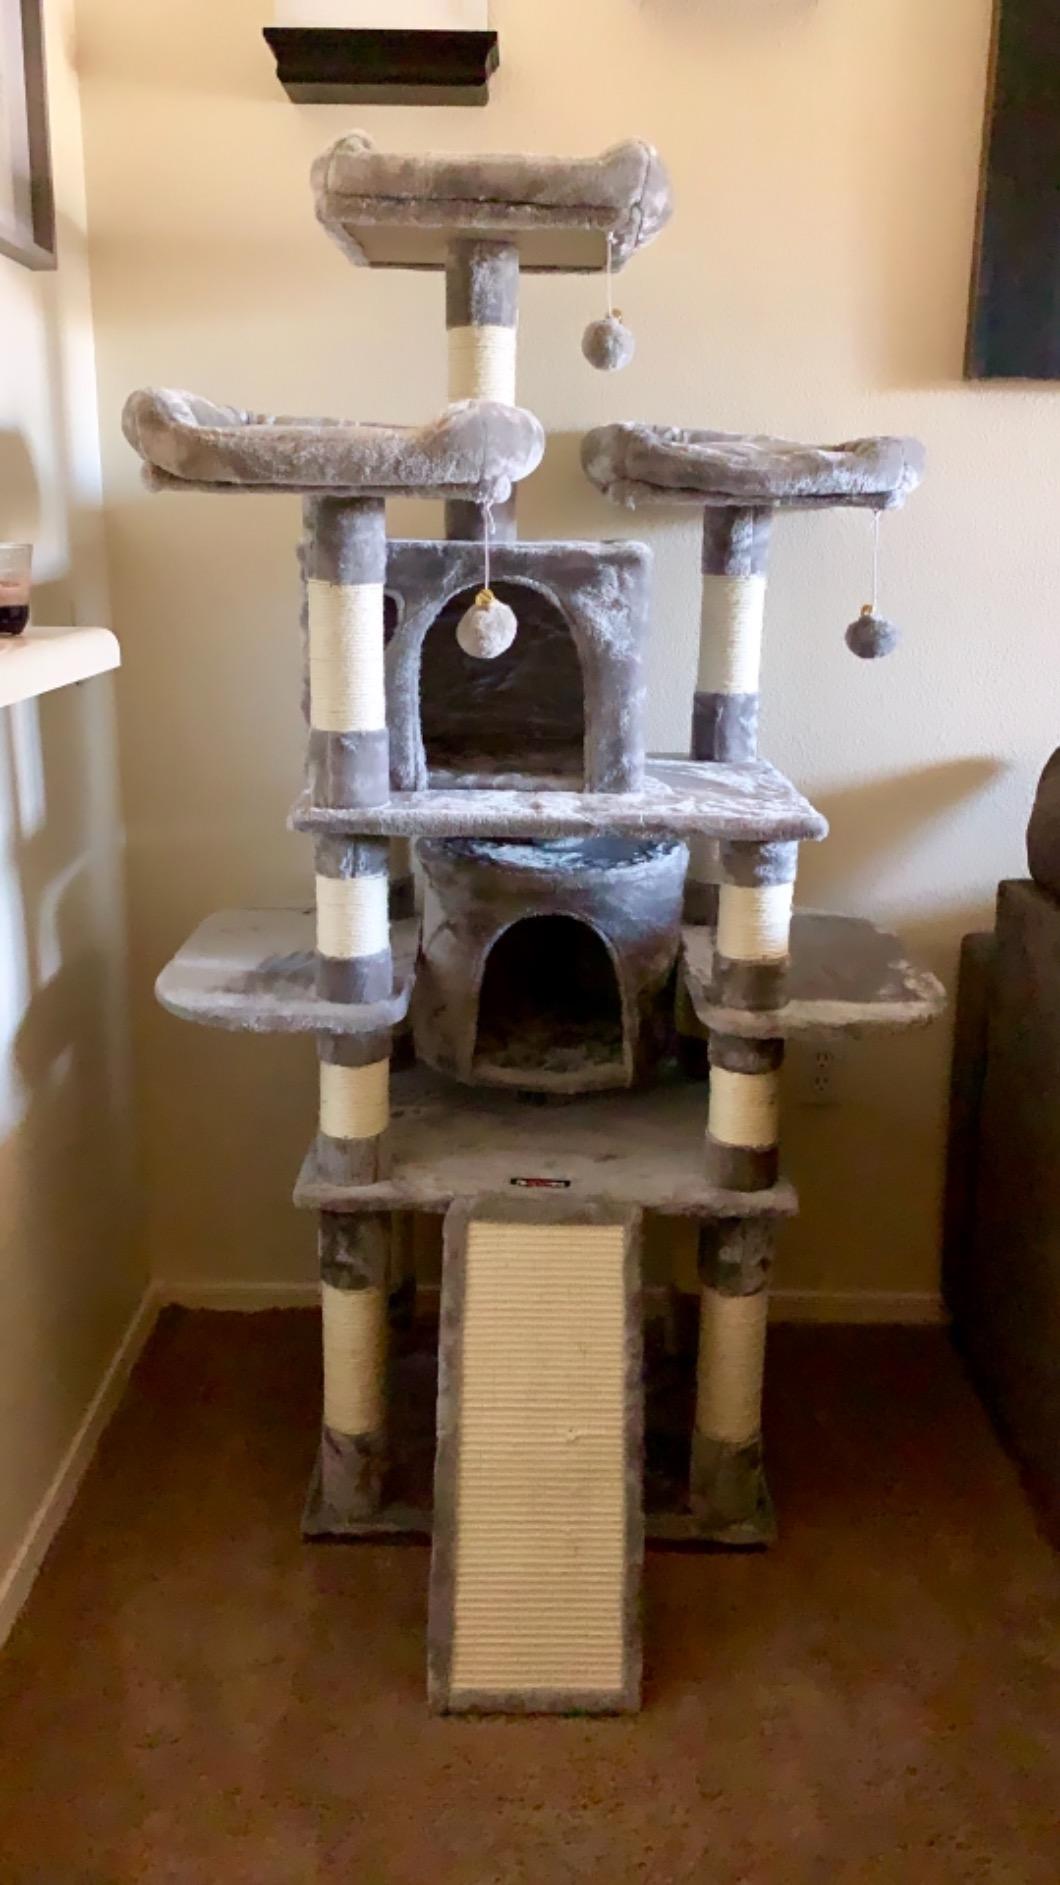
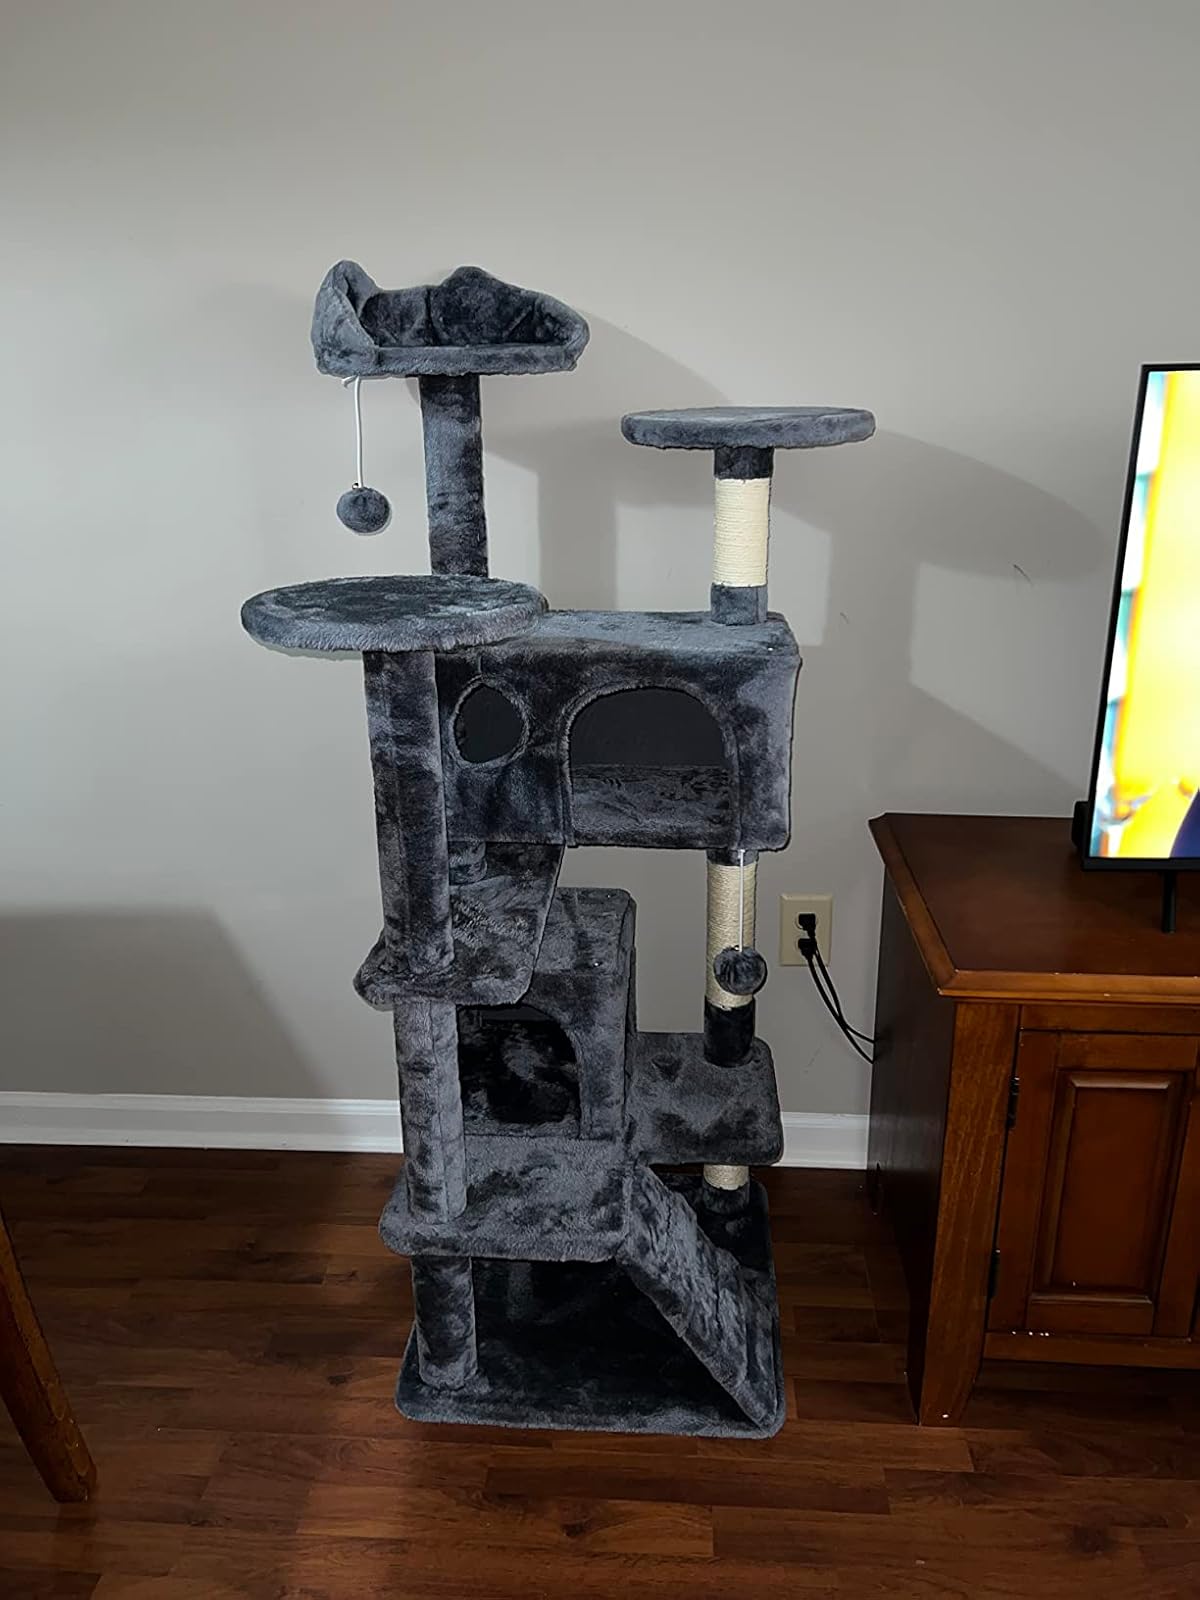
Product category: items_cat tree
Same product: no